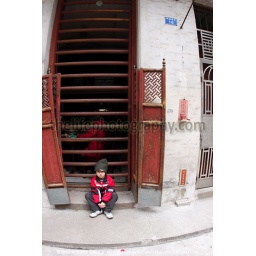
Asian boy sitting in front of grandparents house locked out while grandma plays mahjong. Canton Guangzhou Guandong Asia .